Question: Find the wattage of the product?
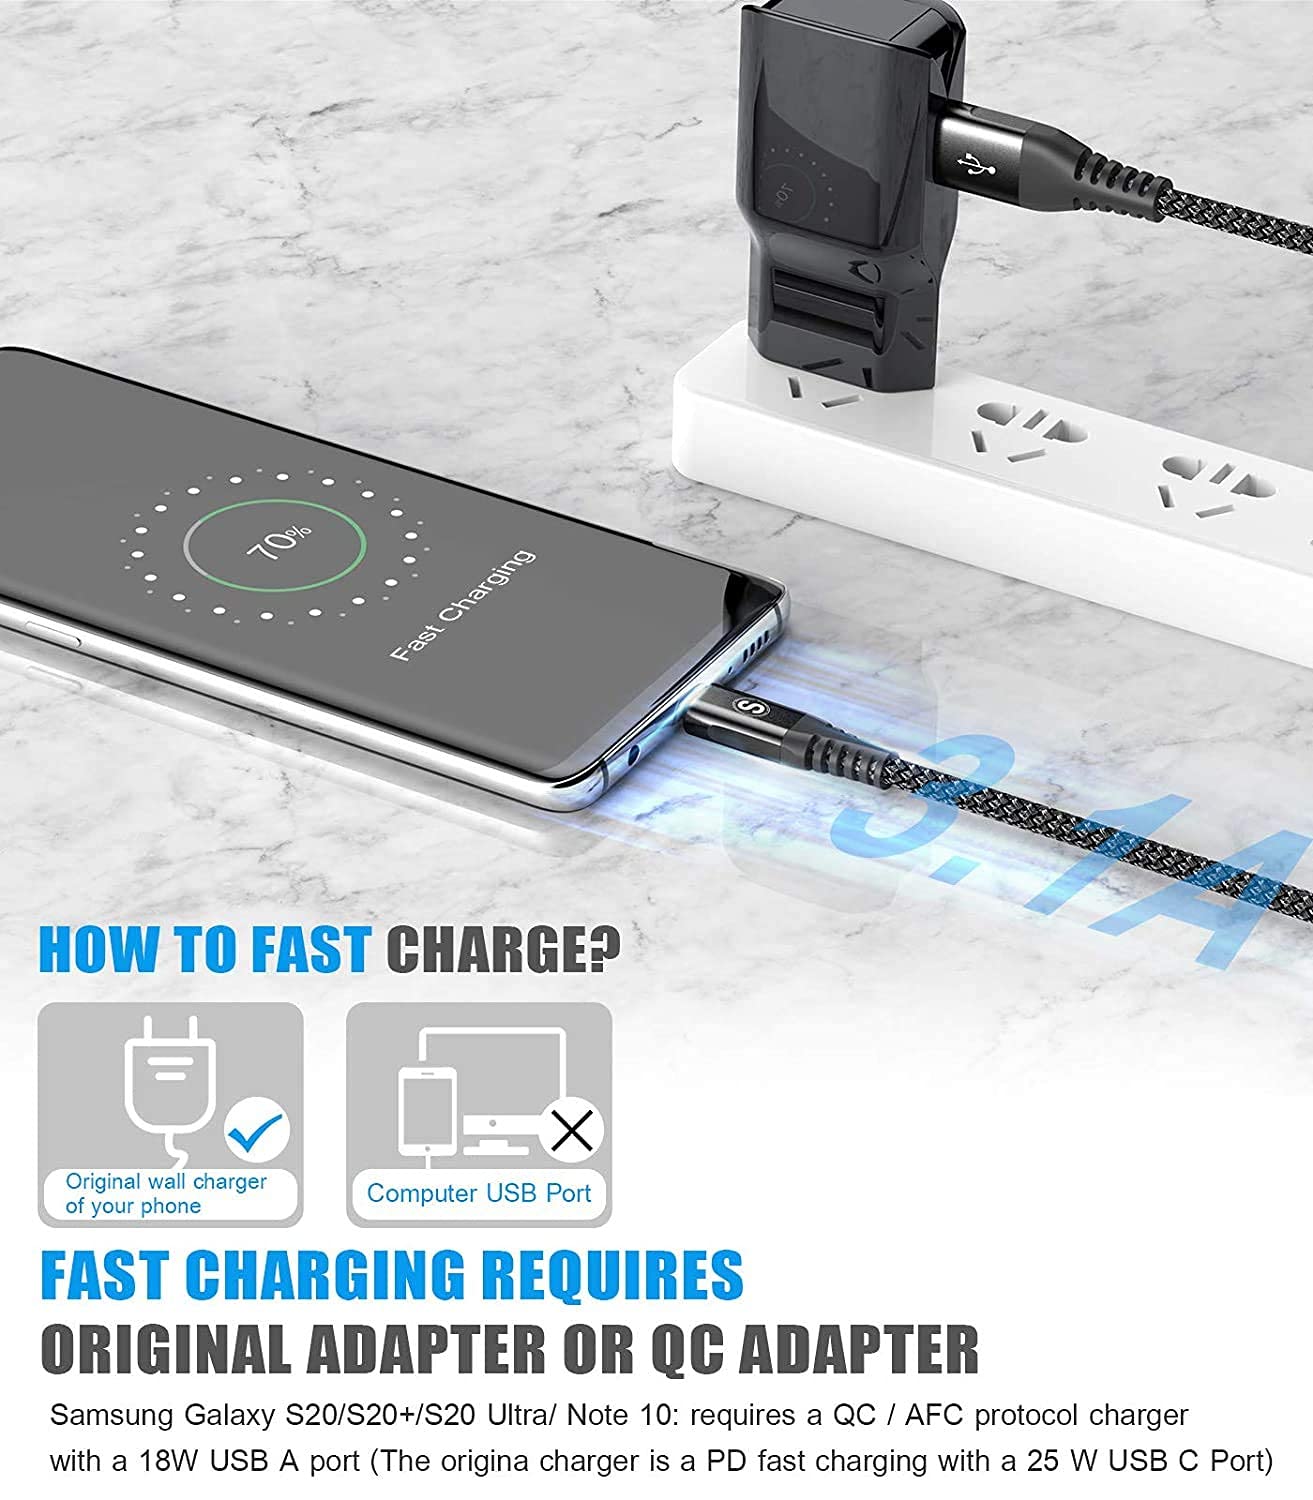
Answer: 18.0 watt